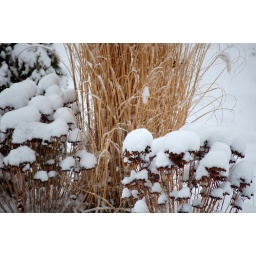
They wear flowers in the summer, in the winter they bear the burden of the snow.